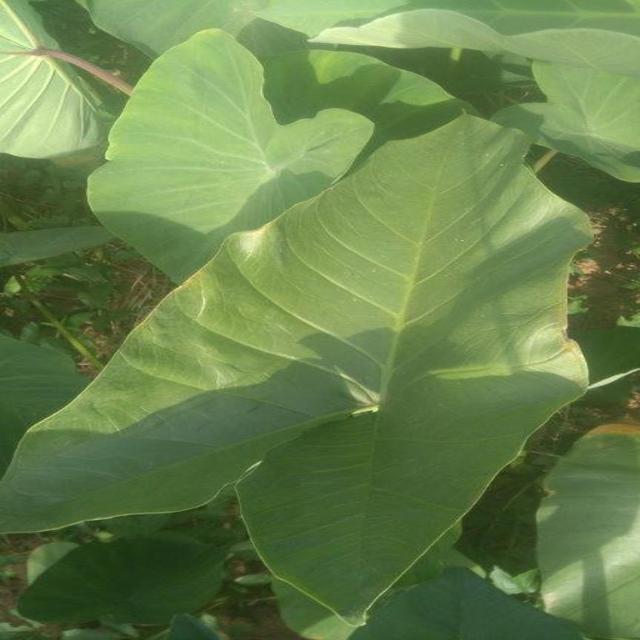
Label: Healthy